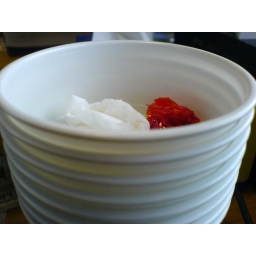
The red sweet paper in the cup is clear, as is the screwed up tissue - no issues with reflections.